Plymouth

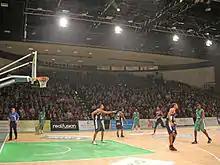
Plymouth Pavilions, home to the Plymouth City Patriots.

There are three universities based in Plymouth, the University of Plymouth, Plymouth Marjon University and the Arts University Plymouth.